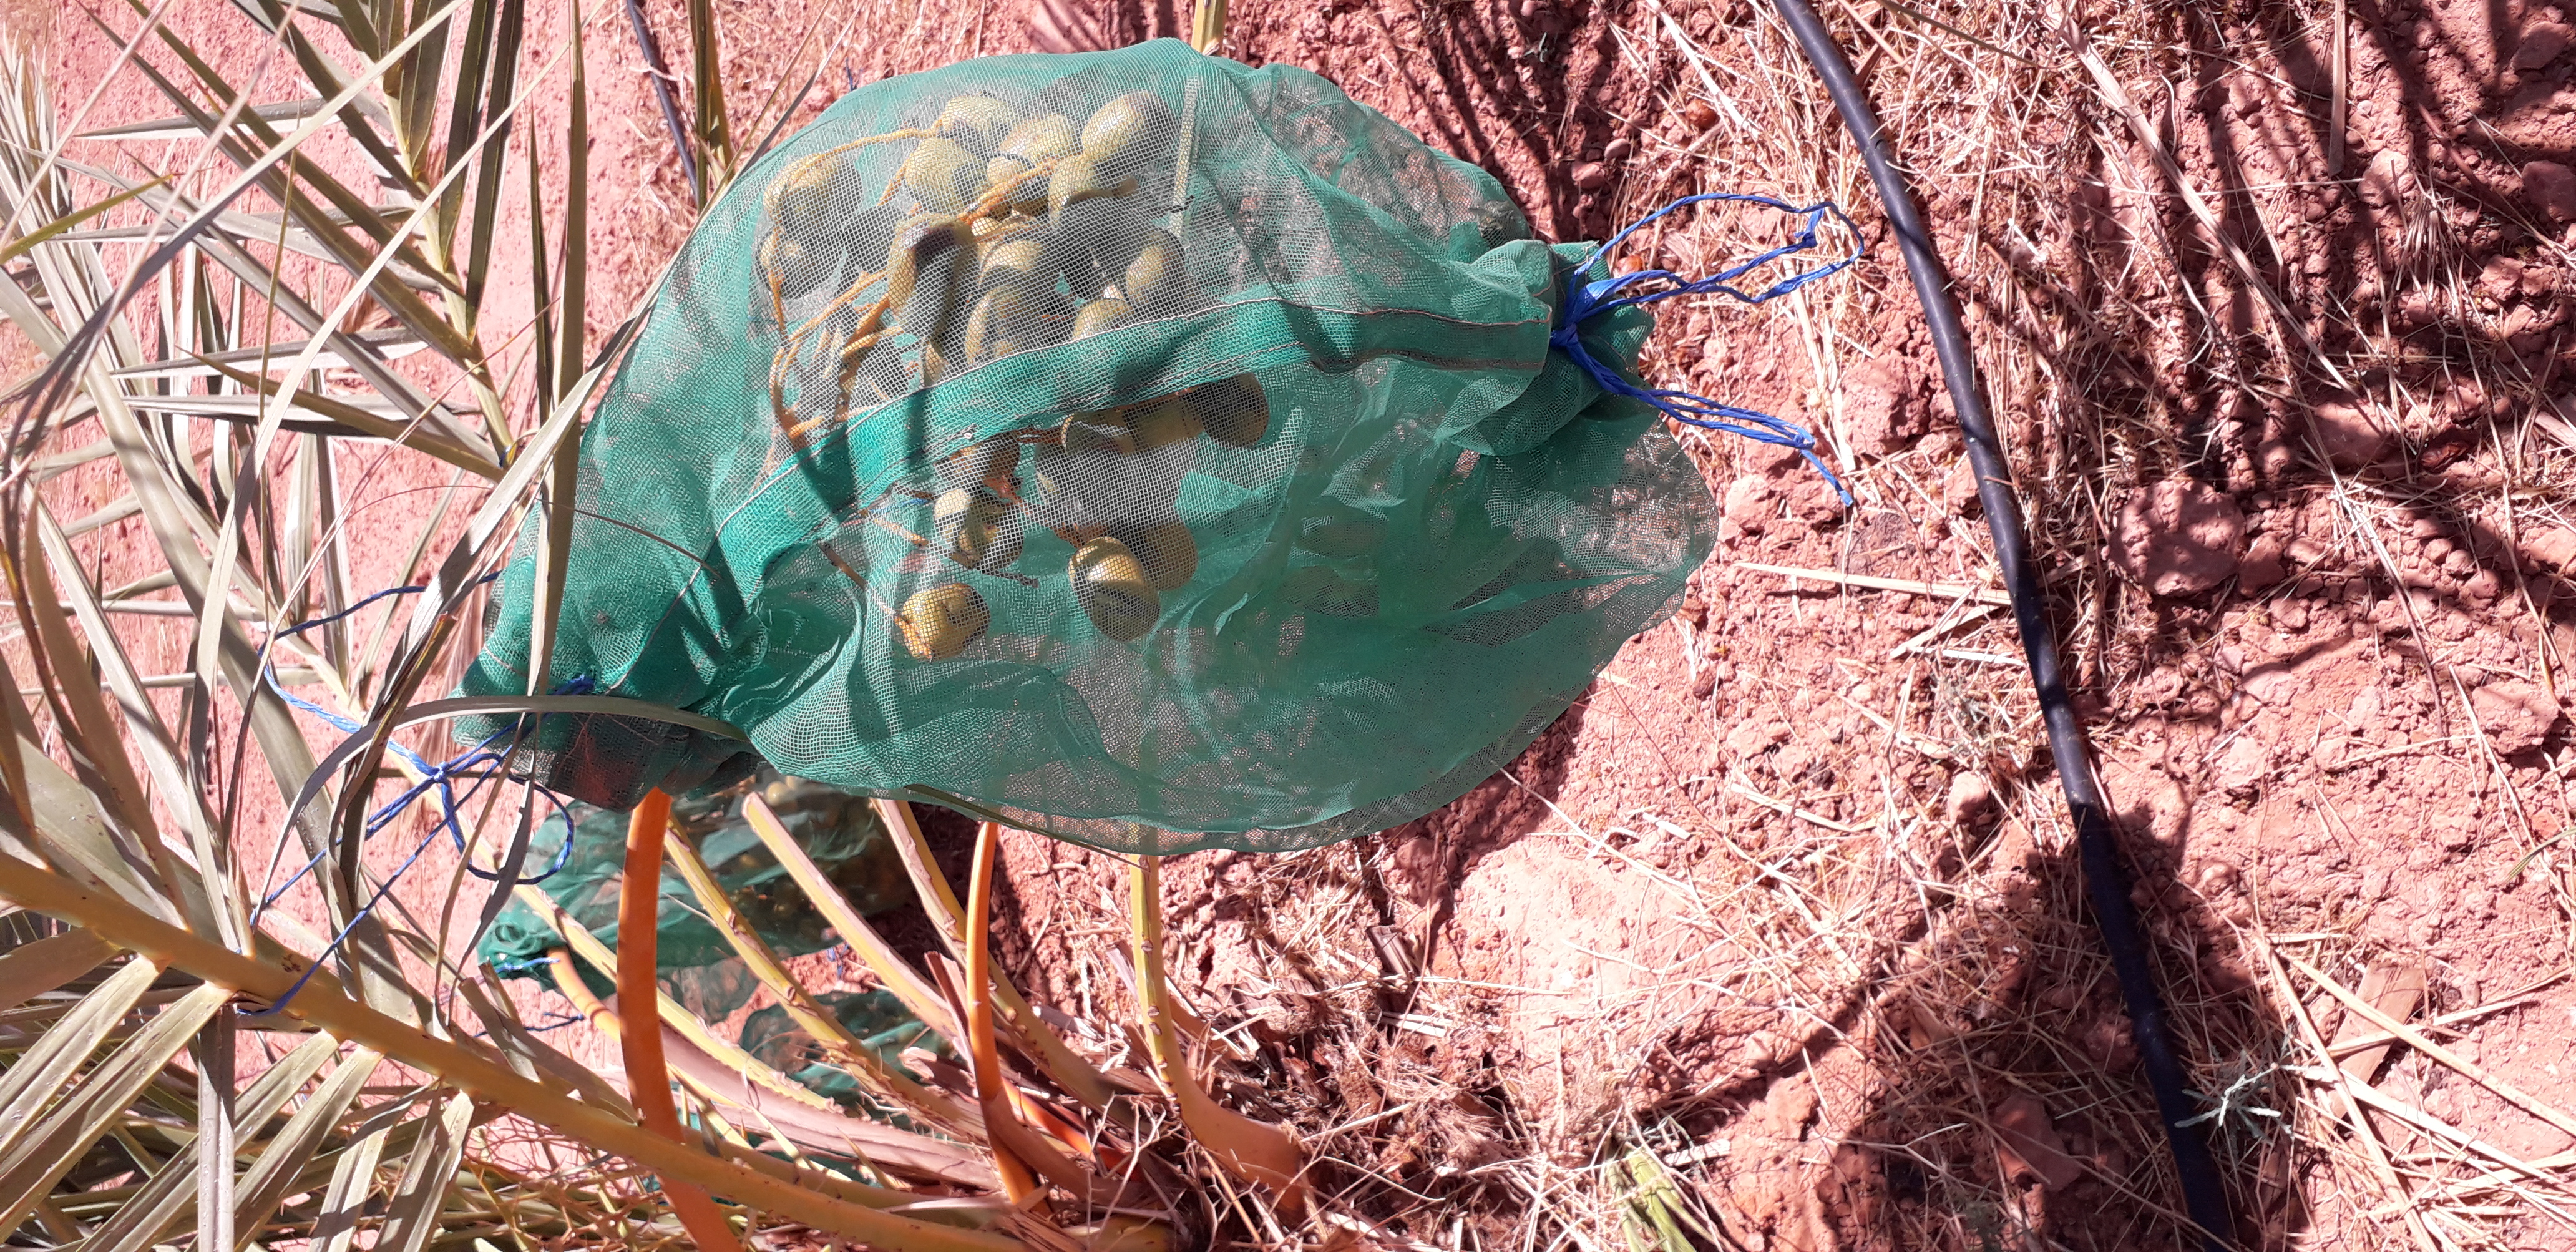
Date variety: Boufagous